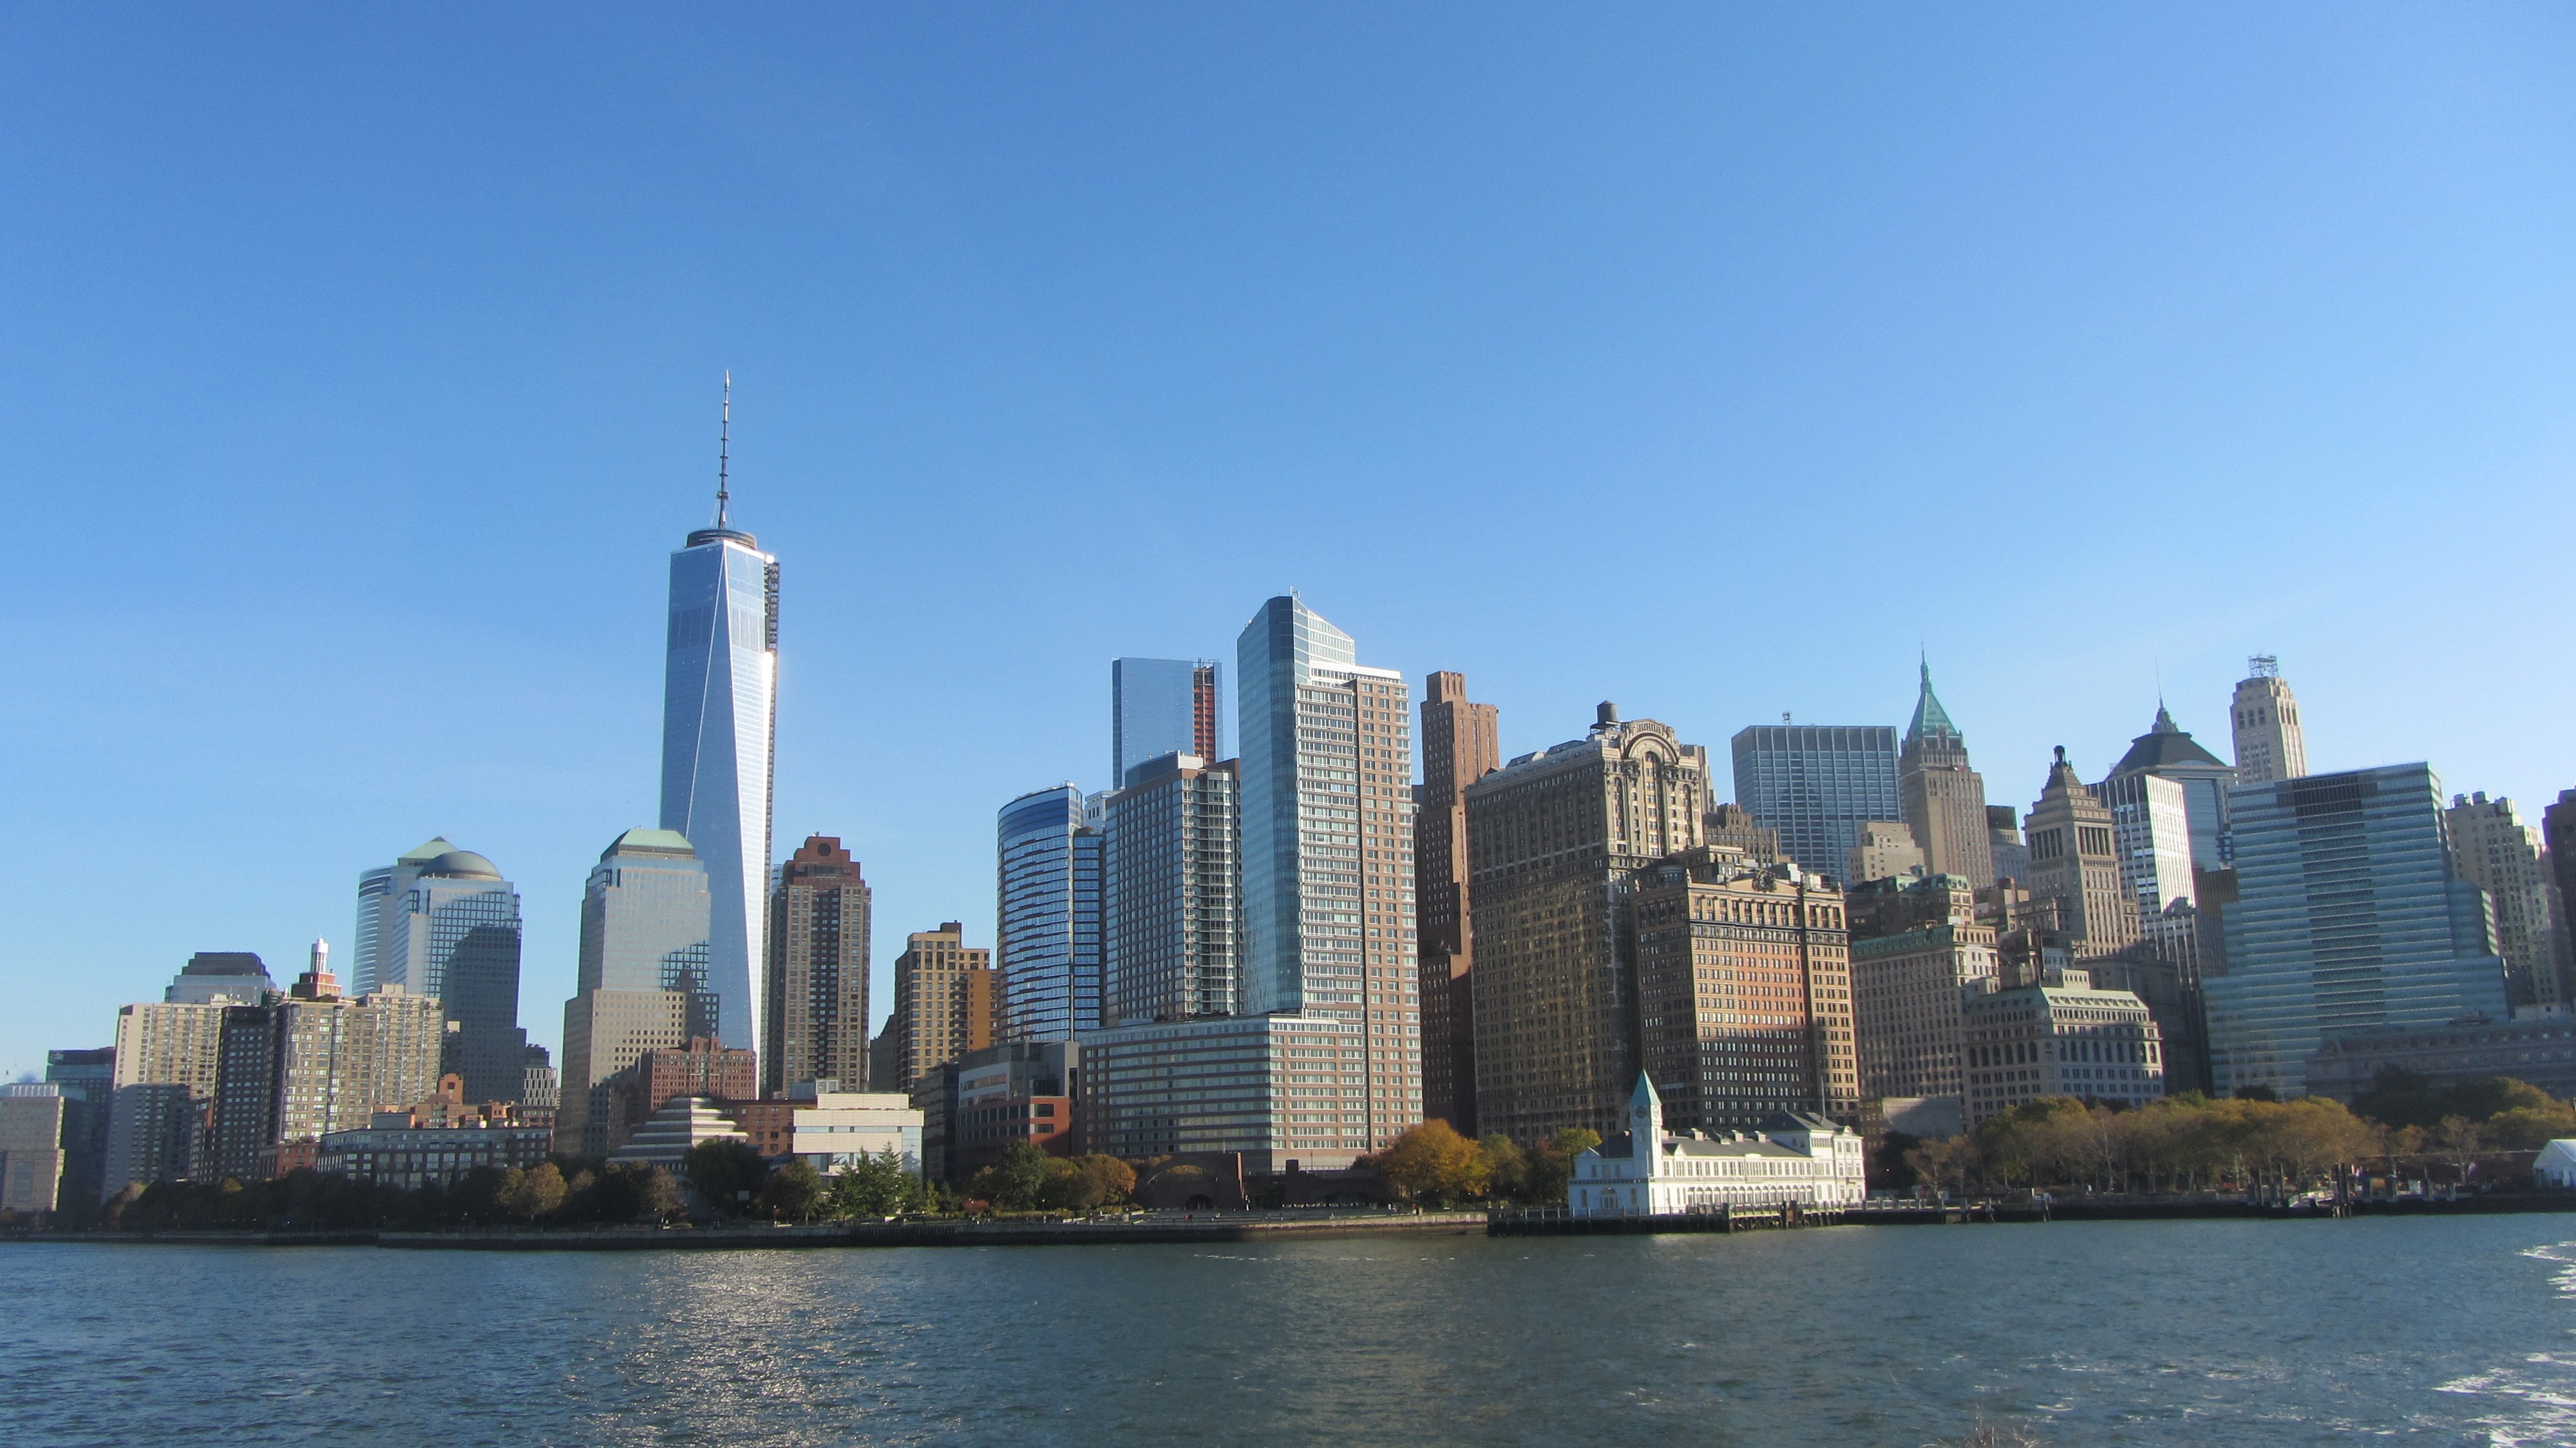
horizon, skyline, city, skyscraper, new york, manhattan, new york city, cityscape, panorama, downtown, tower, nyc, usa, landmark, tourism, tower block, united states, ny, metropolis, big apple, tours, geographical feature, human settlement